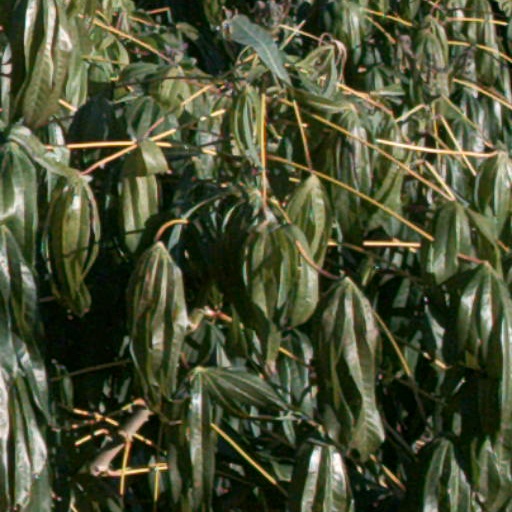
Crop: cassava